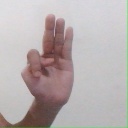
अक्षर: भ